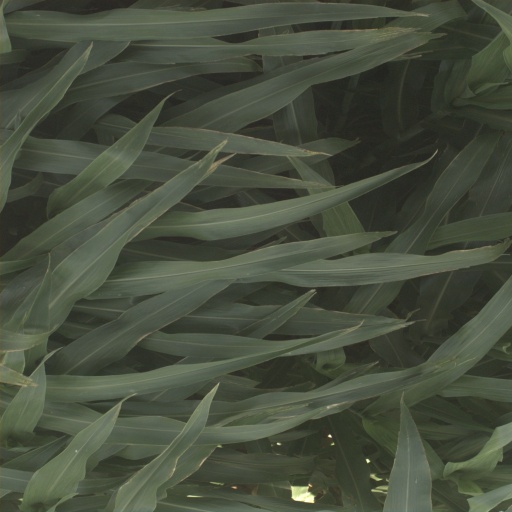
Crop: sorghum